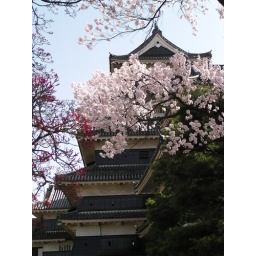
Sakura in the black castle - Matsumoto, Japan